Bishan Singh

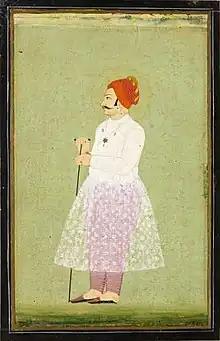
Painting of Raja Bishan Singh by an unknown artist.

Mirza Raja Bishan Singh (c. 1672 - 1699) was a Kachwaha Rajput ruler of the Kingdom of Amber (also called, the Kingdom of Amer or Dhundhar, or Jaipur State). He succeeded his grandfather Mirza Raja Ram Singh I since his father Kishan Singh died in the lifetime of his grandfather. He was also the Mughal subahdar of the province of Assam from the year 1687 to 1695 during the reign of Emperor Aurangzeb. He was succeeded by Sawai Jai Singh II .